Birger Lensander

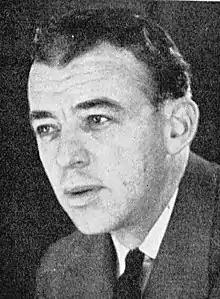

Birger Lensander (21 October 1908 – 3 March 1971) was a Swedish actor. He appeared in more than 70 films and television shows between 1943 and 1969.